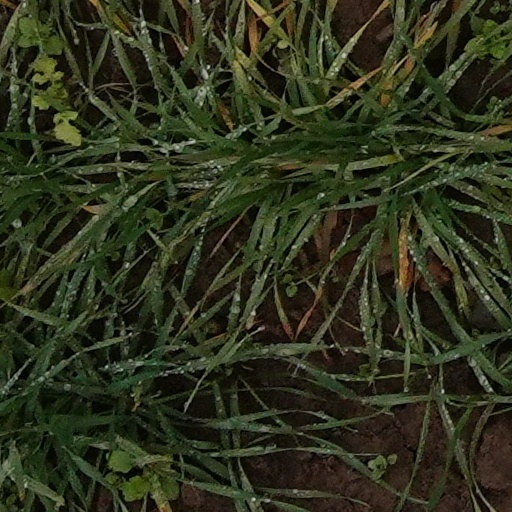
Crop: wheat